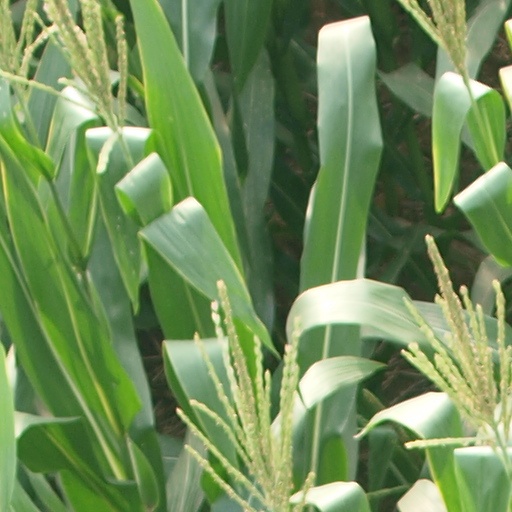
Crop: maize; corn